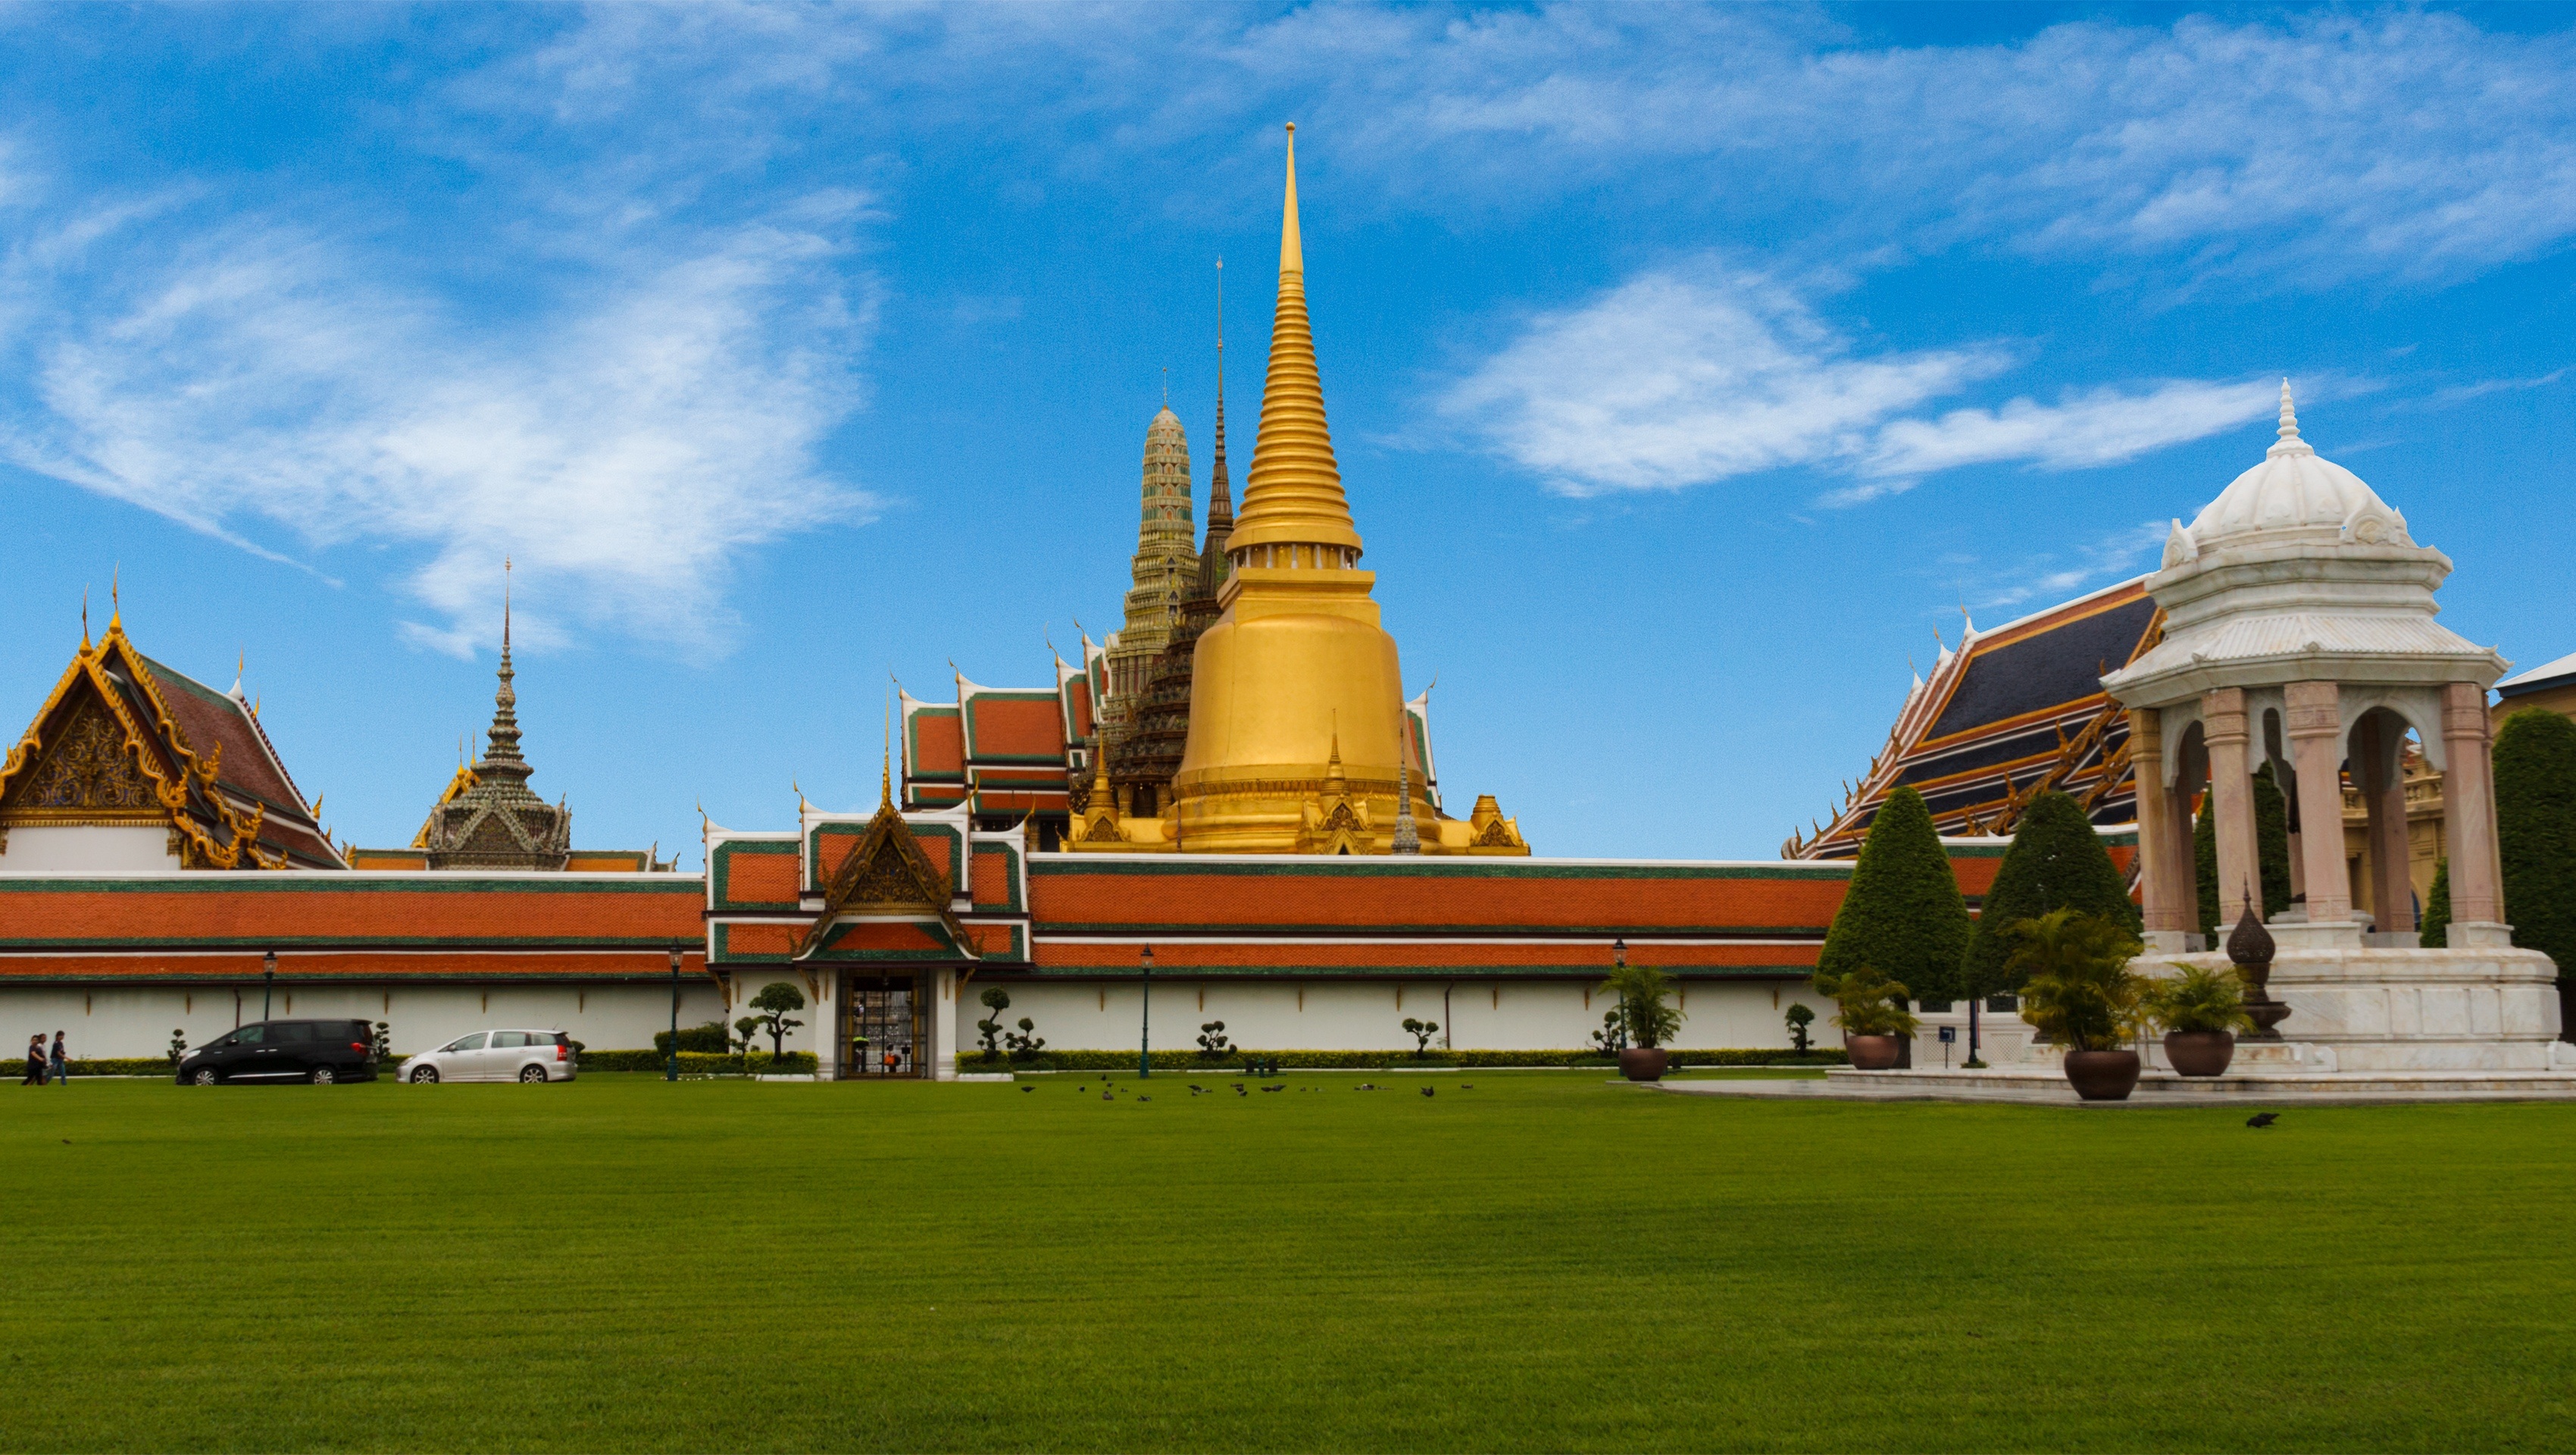
building, palace, landmark, place of worship, thailand, temple, bangkok, wat, historic site